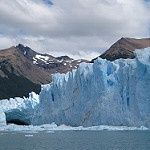
Label: glacier